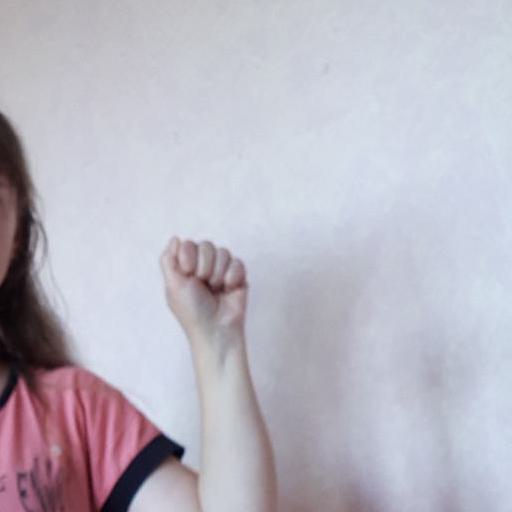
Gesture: fist